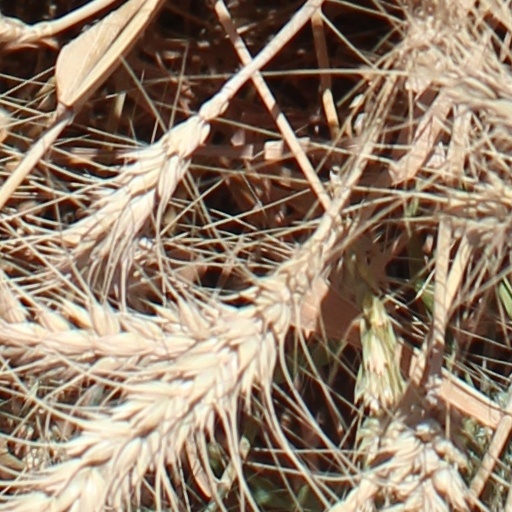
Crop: wheat